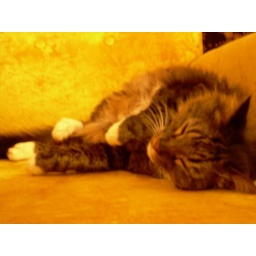
Asleep in the yellow chair